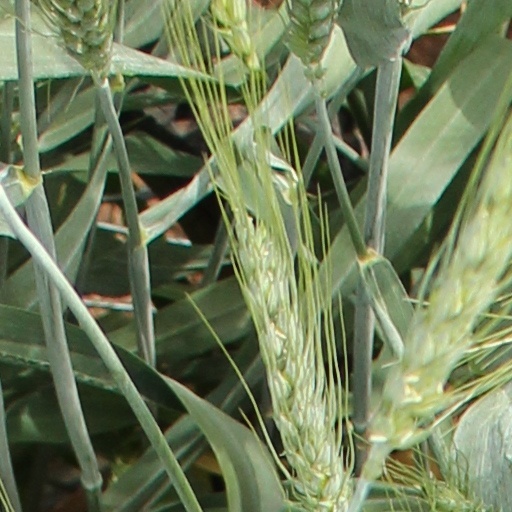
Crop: wheat